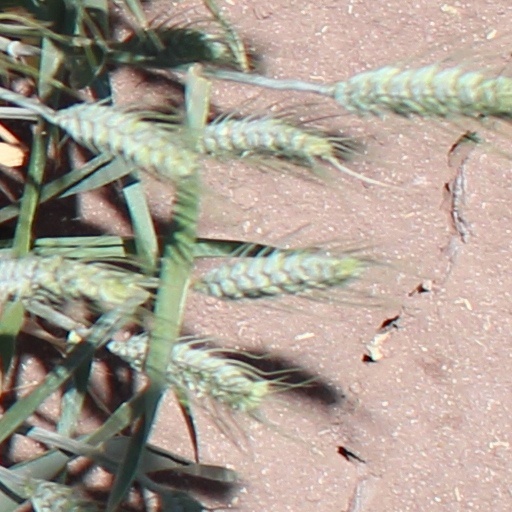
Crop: wheat